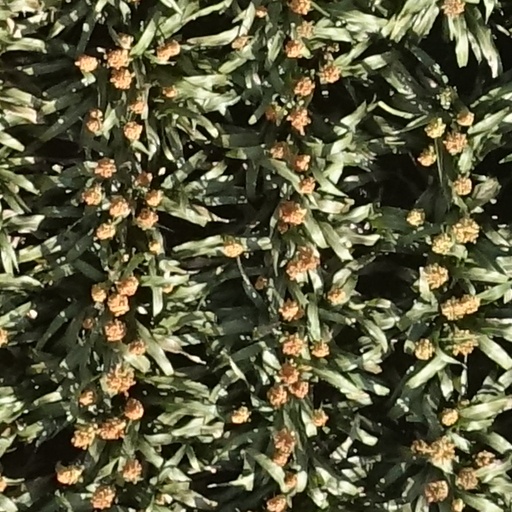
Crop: sorghum